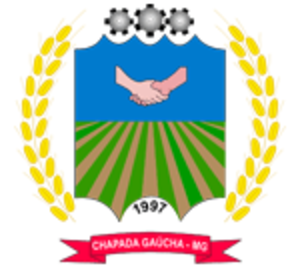
Chapada Gaúcha est une municipalité brésilienne de l'État du Minas Gerais et la microrégion de Januária.